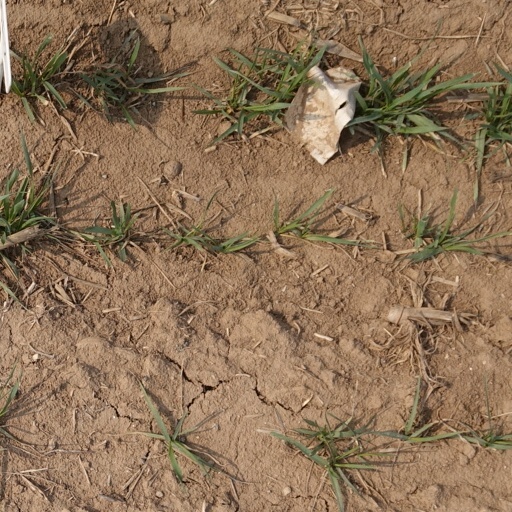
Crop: wheat